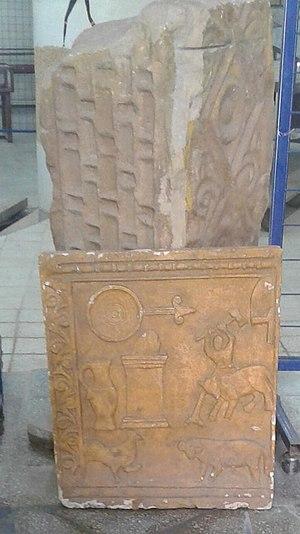
musée EL ASNAM
Chlef, anciennement Castellum Tingitanum à l'époque romaine, puis El Esnam et rebaptisée Orléansville à l'époque française, est une commune algérienne située dans le nord de l'Algérie, dans la wilaya de Chlef dont elle est le chef-lieu, Chlef est à mi-chemin entre Alger, la capitale, et Oran, deuxième ville d'Algérie.